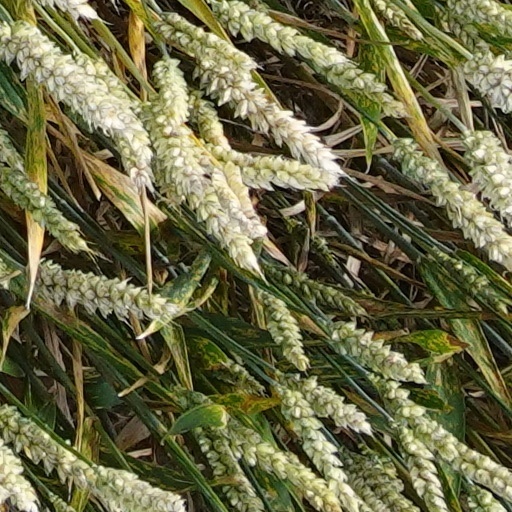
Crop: wheat